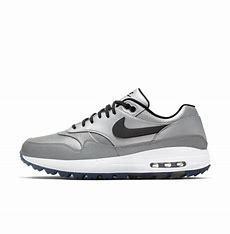
Brand: Nike
Model: Air Max 1 G